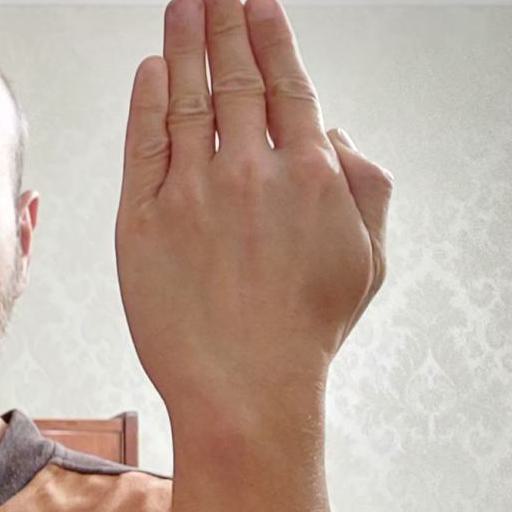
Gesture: stop_inverted